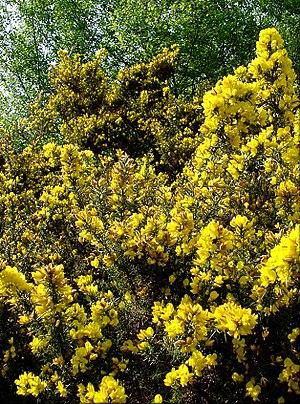
Ajoncs (Ulex europaeus) en fleur (mai 2001) sur le site de la colonne (obélisque) d’Helfaut. Le site (lieux dit
La colonne ou obélisque d'Helfaut est un monument commémoratif construit en mémoire de la mort du duc et prince d'Orléans, près de Saint-Omer, sur le plateau d'Helfaut.